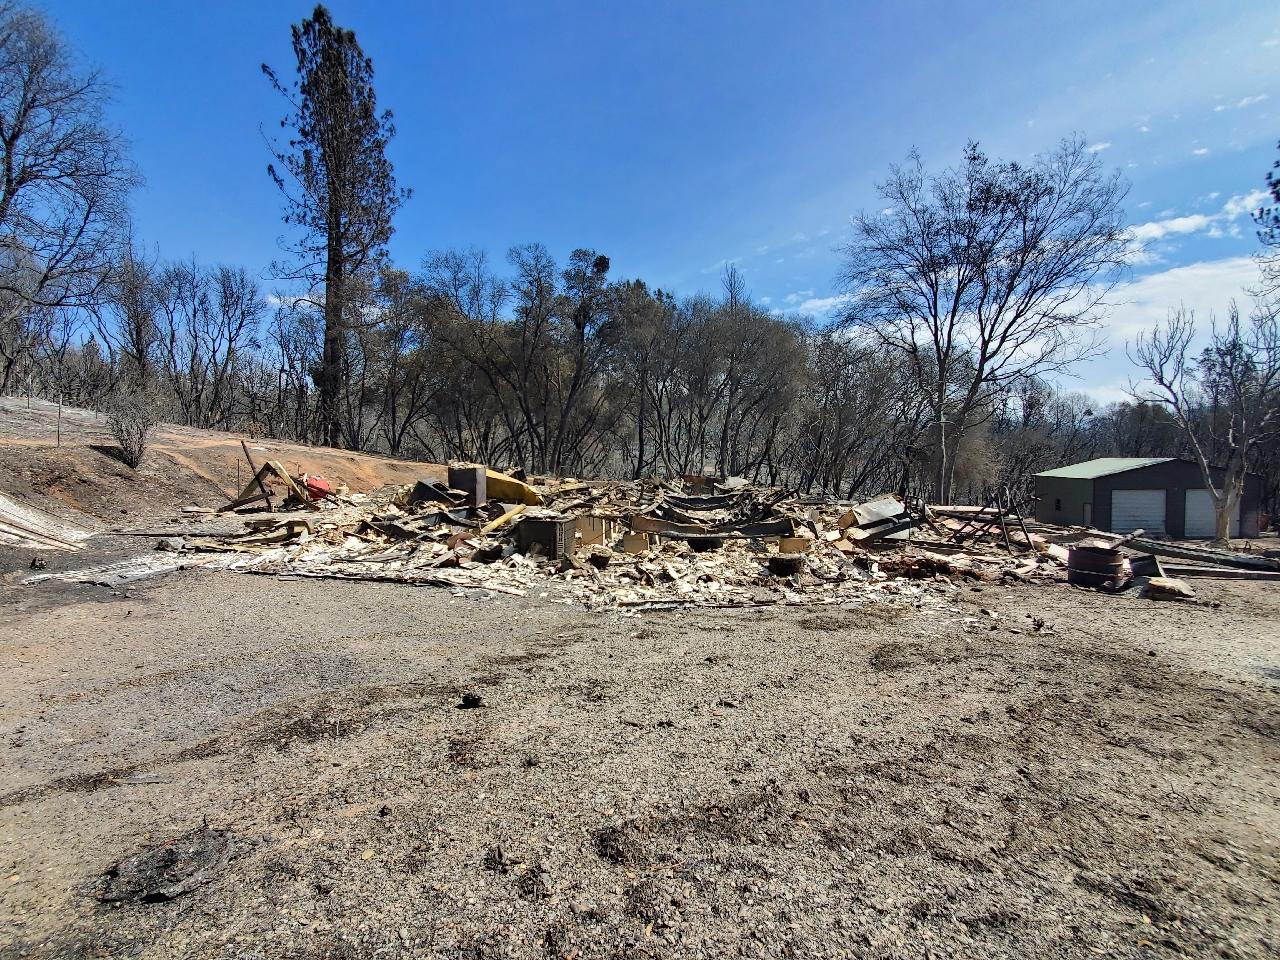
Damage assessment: destroyed